Glycol nucleic acid

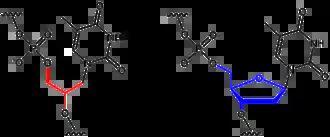
Comparison of skeletons of T residue of GNA (red) and natural T nucleotide in DNA (blue)

Glycol nucleic acid (GNA), sometimes also referred to as glycerol nucleic acid, is a nucleic acid similar to DNA or RNA but differing in the composition of its sugar-phosphodiester backbone, using propylene glycol in place of ribose or deoxyribose. GNA is chemically stable but not known to occur naturally. However, due to its simplicity, it might have played a role in the evolution of life.